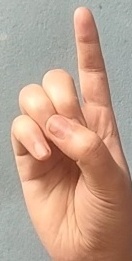
ASL sign: D